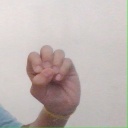
अक्षर: उ